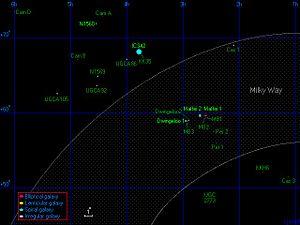
UGCA 105 est une galaxie naine irrégulière avec une structure en spirale à peine visible, qui est en direction de la constellation de la Girafe, à environ 11,35 millions d'années-lumière de la Terre. Appartient au groupe de galaxies IC 342/Maffei, plus précisément au sous-groupe de IC 342.